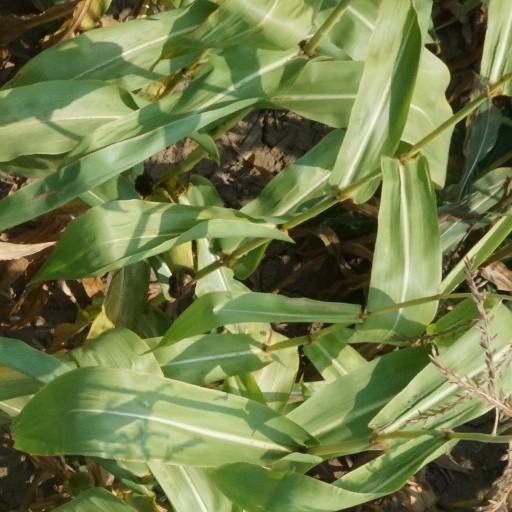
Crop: maize; corn